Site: brandenburg
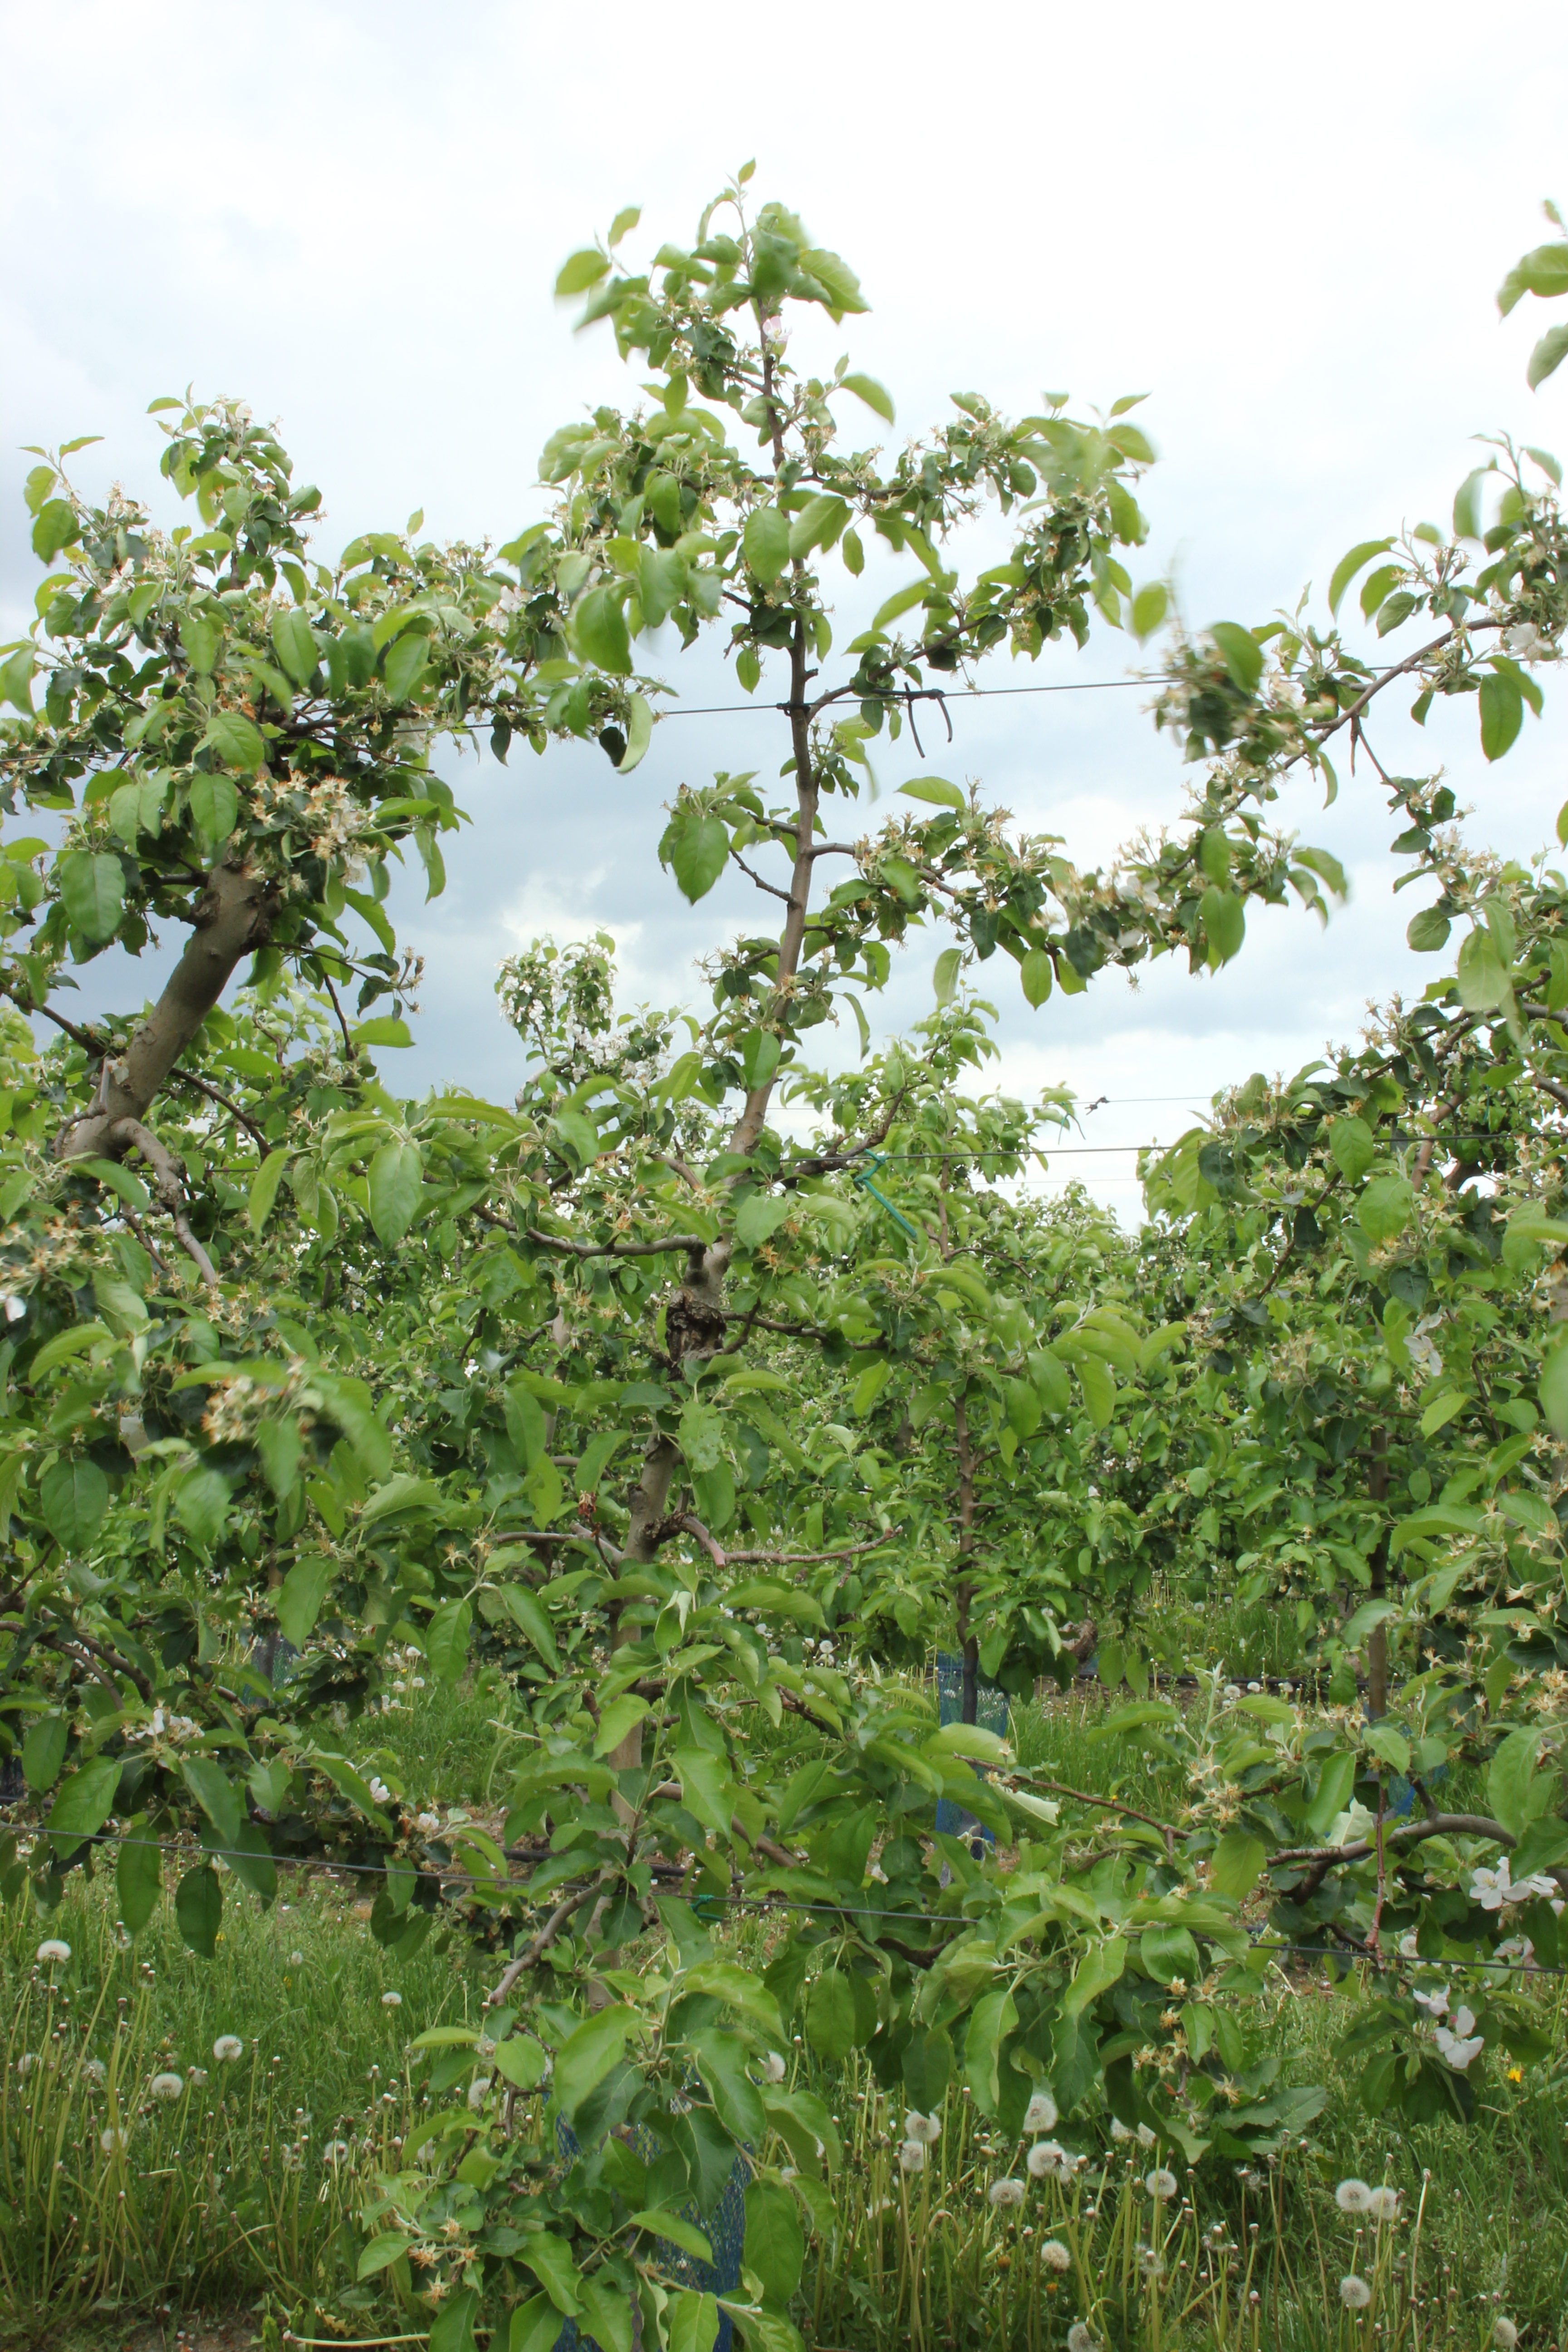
Growth stage (BBCH 67): Flowering